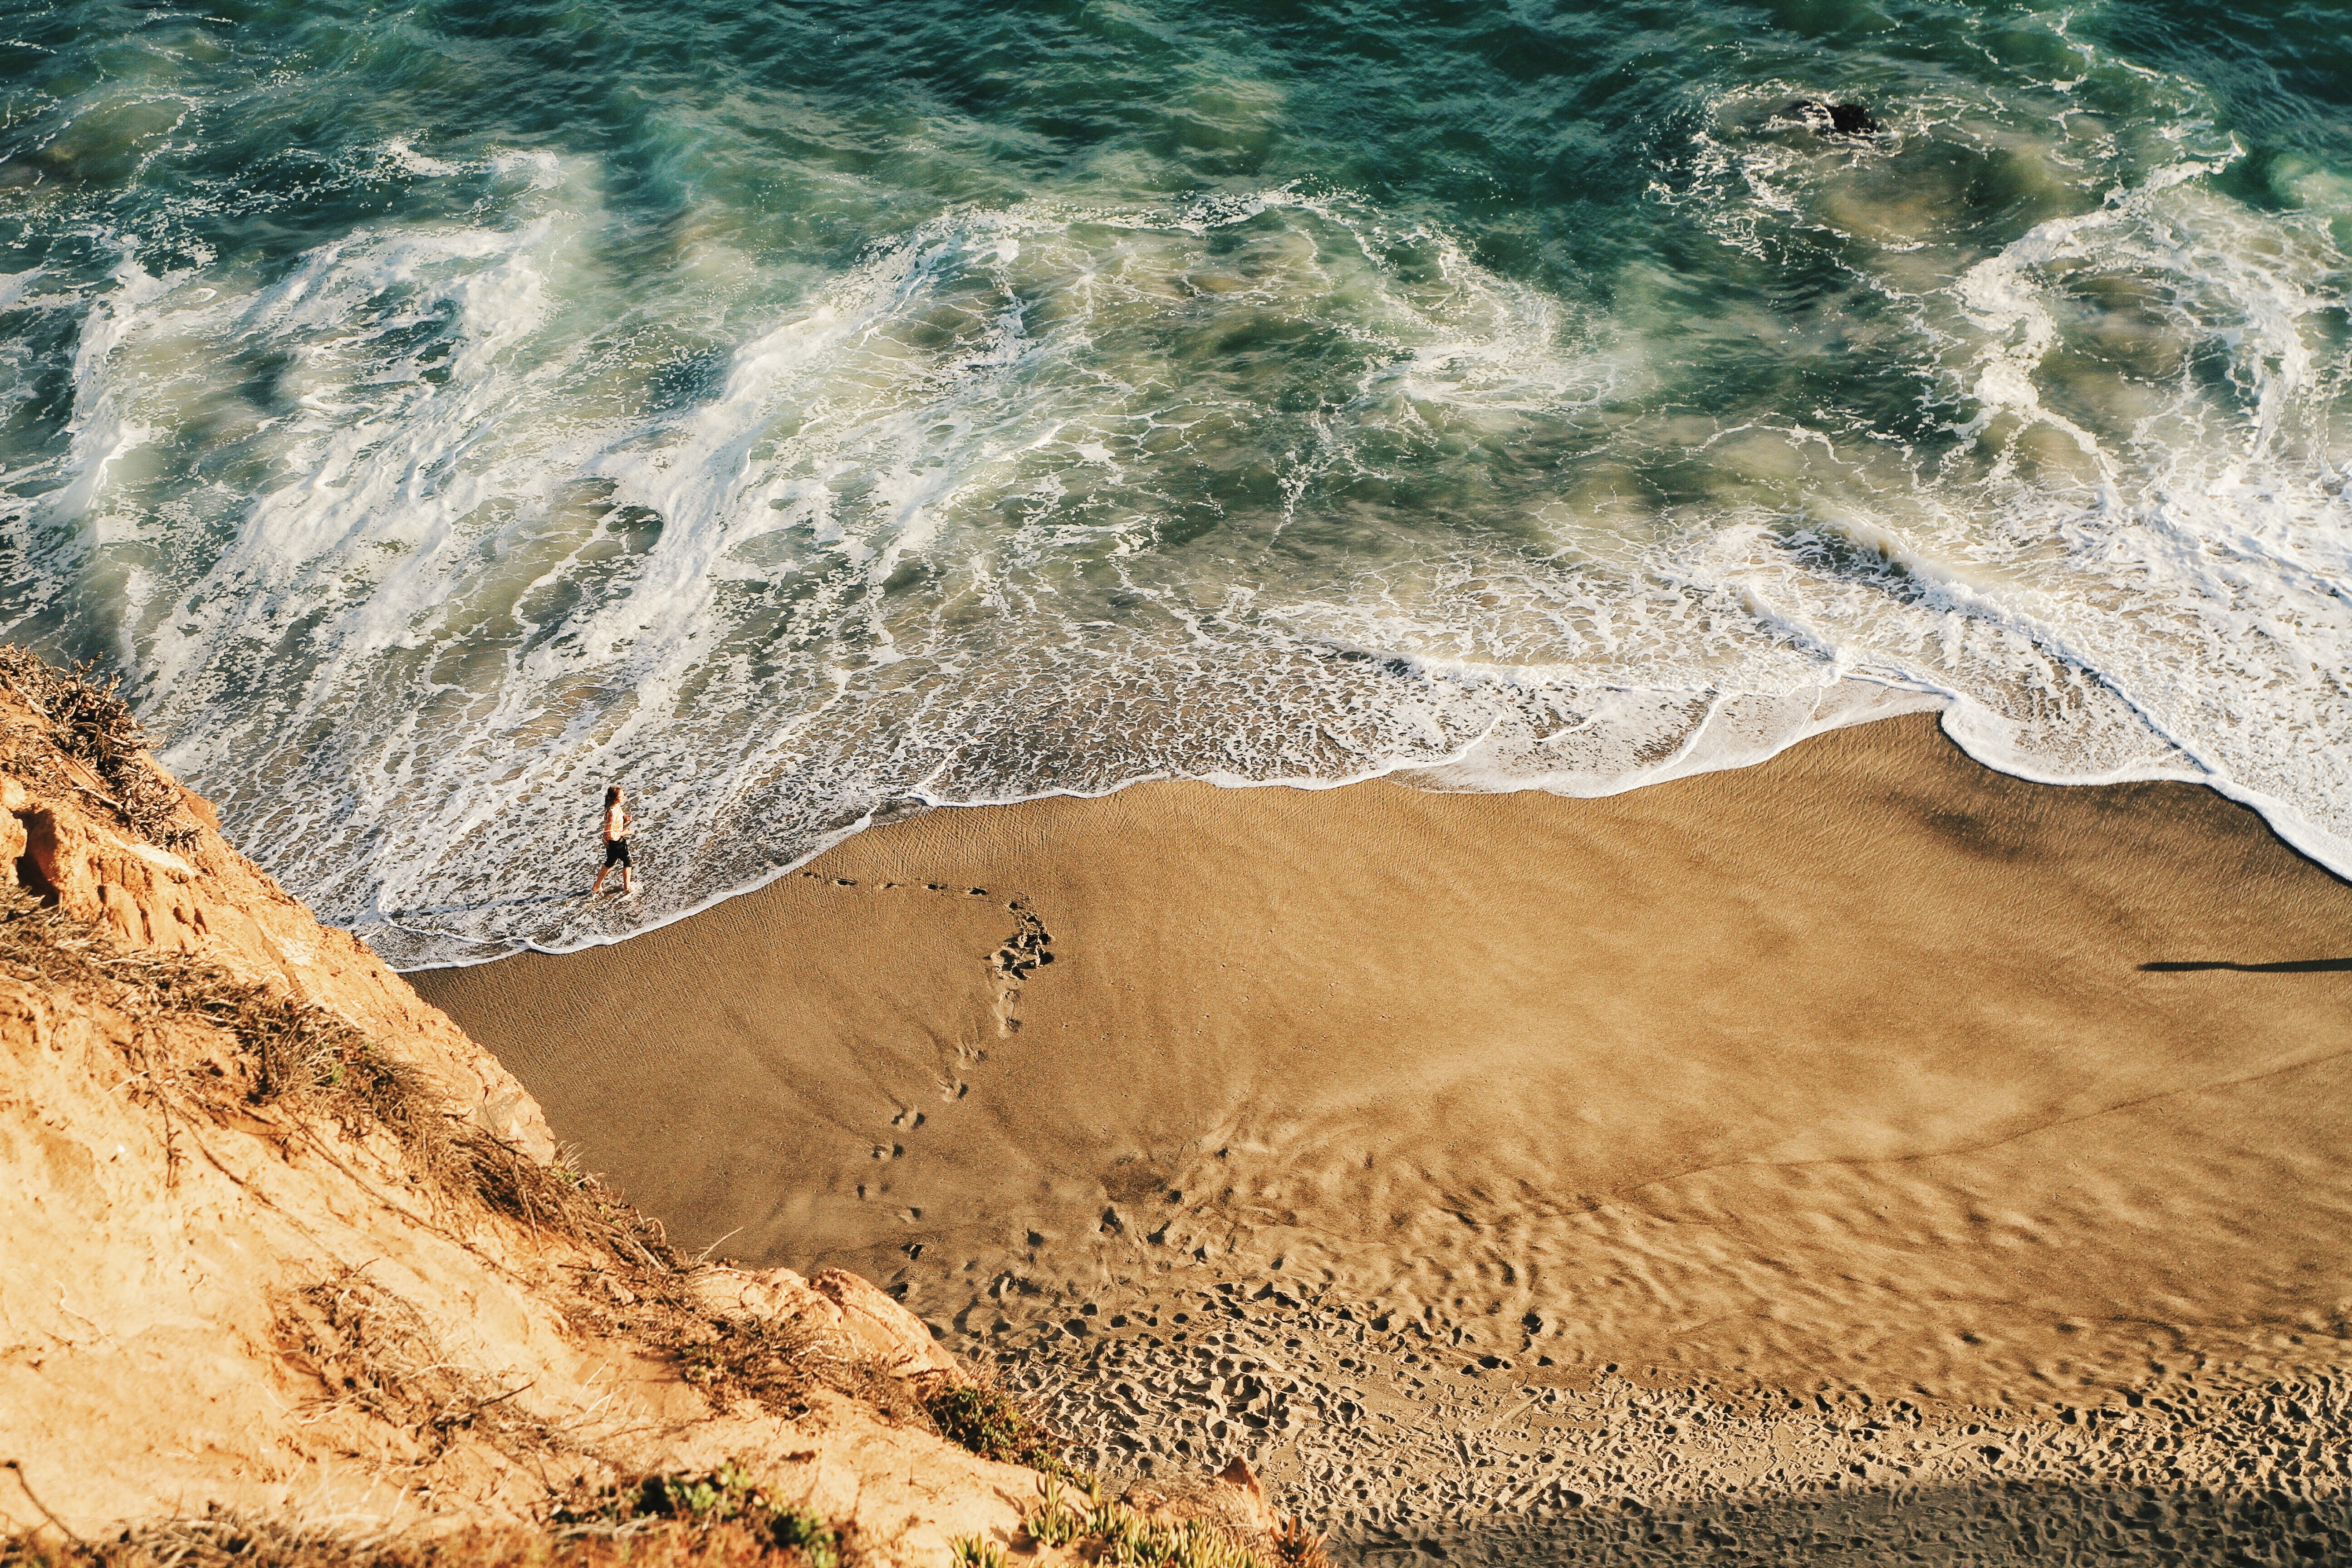
landscape, sea, coast, sand, shore, wave, cliff, soil, terrain, geology, plateau, habitat, cape, wadi, landform, aerial photography, natural environment, geographical feature